Worthington Mountains

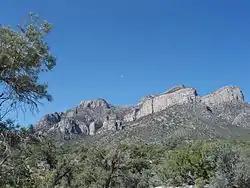
The Worthington Range from the east. Meeker Peak is on the left.

The Freiberg district on the northeast end of the range, located northeast of Worthington Peak, has had a long history of mining. The bedrock in the area is Pogonip Group limestone and dolomites of Ordovician age which strike north south and dip 20° to the west. The sedimentary rocks have been faulted and intruded by numerous felsic intrusives. The old Freiberg mine was worked for gold and silver starting in 1865. Later the New Freiberg mine was worked with underground and open pit methods for silver, lead, zinc and copper from 1919 through 1948.